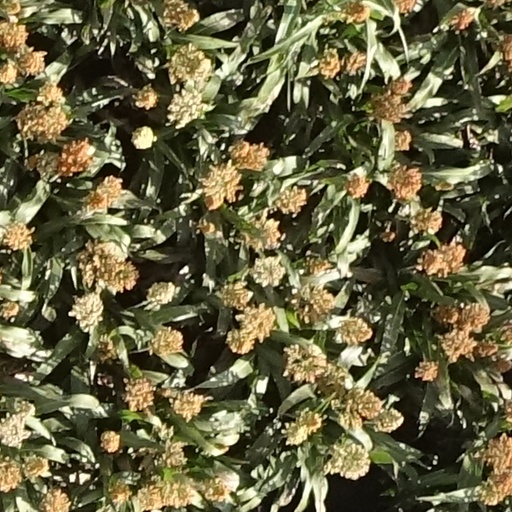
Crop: sorghum